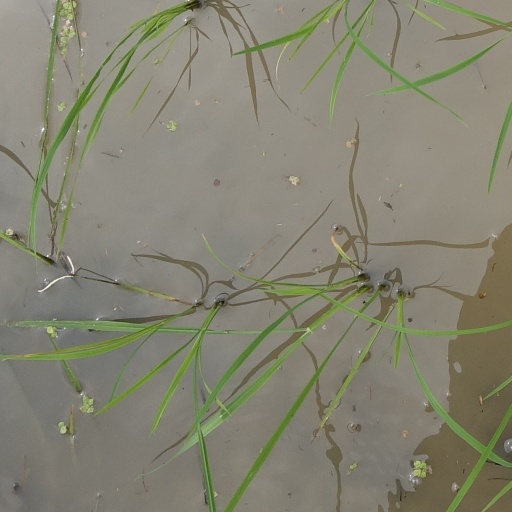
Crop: rice